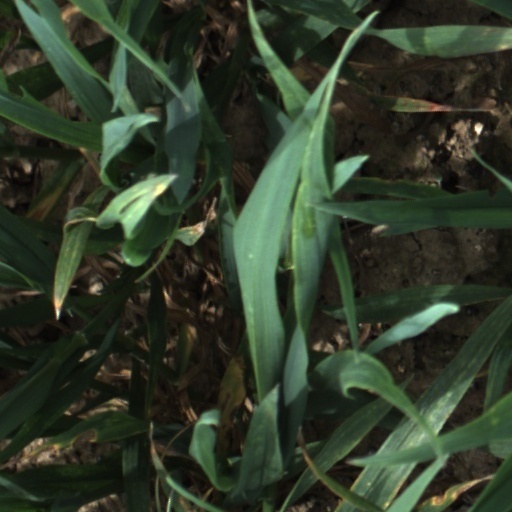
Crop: wheat